I Am (2010 Indian film)

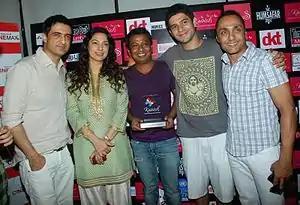
The cast of "I Am" at the 2011 Mumbai Queer Film Festival where the film won Best Narrative Feature. Left to right: Sanjay Suri, Juhi Chawla, Onir, Arjun Mathur, Rahul Bose.

The scripts for "Abhimanyu" and "Omar" were nominated for Triangle Media Group (TMG) Global Awards. "I Am" also won the Audience Award at the 2010 River to River. Florence Indian Film Festival, the Best Asian Film Award at the International Film Festival of Kerala, and the I-VIEW Film Festival's Engendered Award for Human Rights.